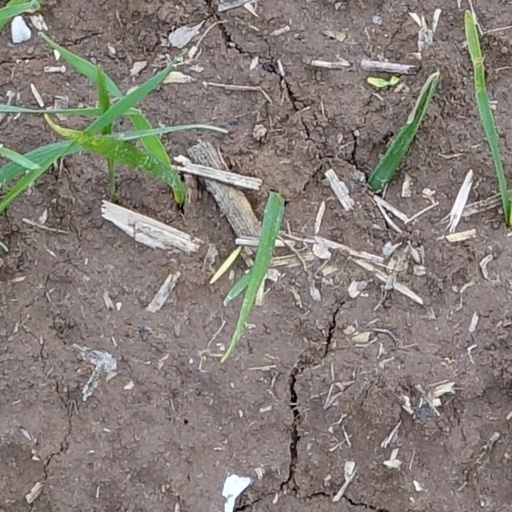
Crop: wheat